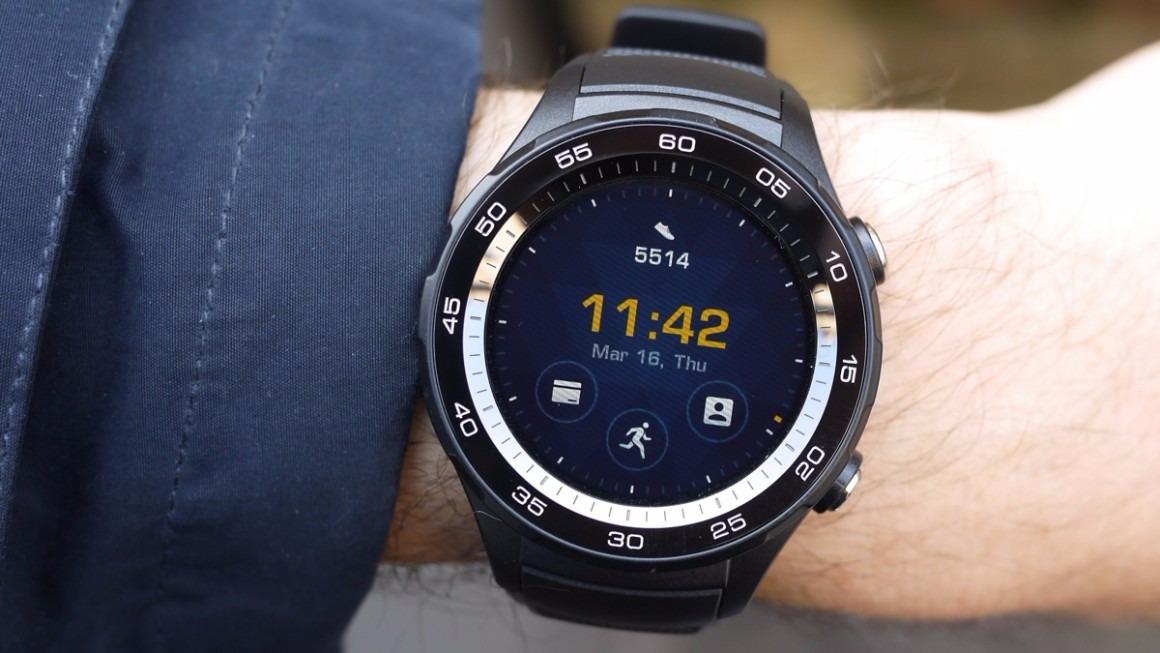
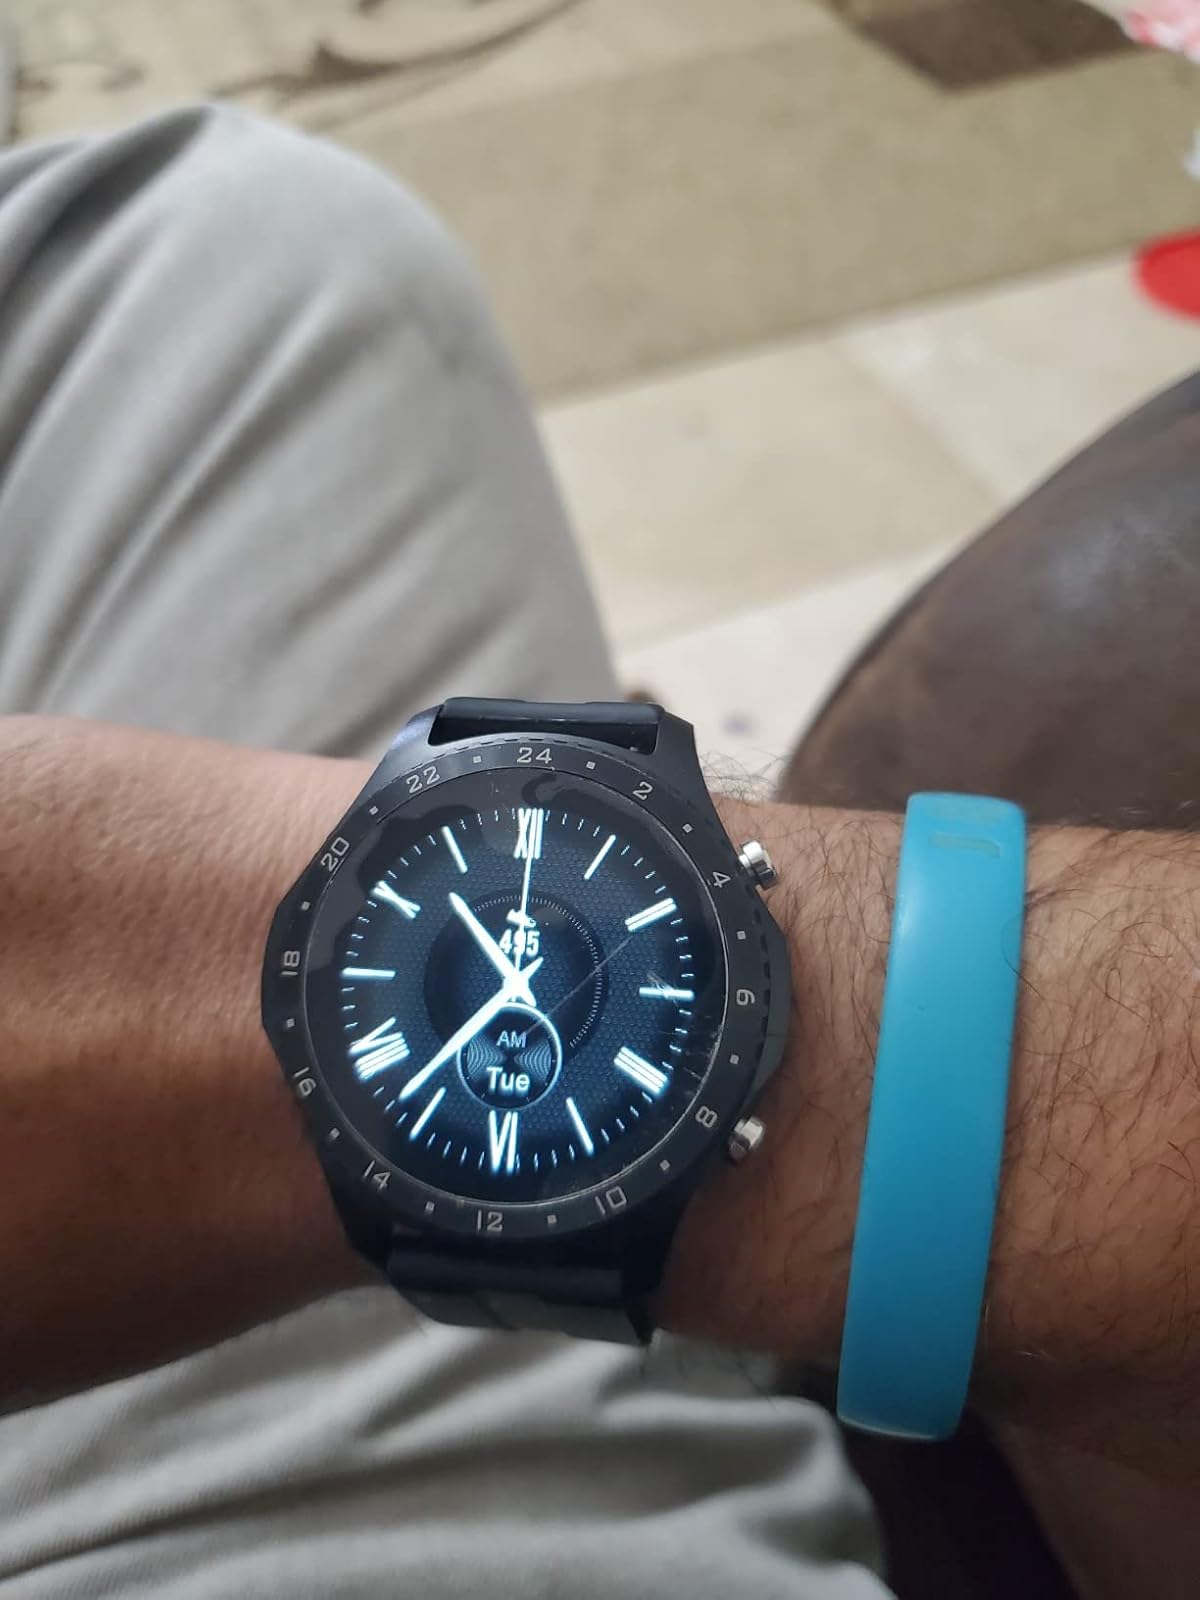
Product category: smartwatch
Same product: no